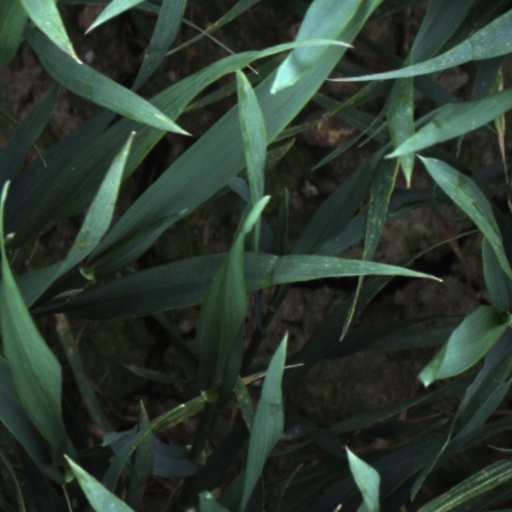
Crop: wheat